Yang Sung-chun

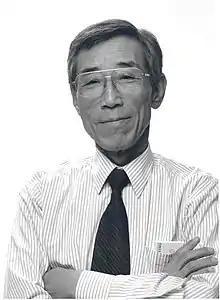
Yang Sung-chun in 2005

Yang Sung-chun (25 December 1940 – 20 June 2017) was a South Korean graphic designer. He is regarded as a great figure in graphic design in South Korea, as he produced more than 300 graphic design works.